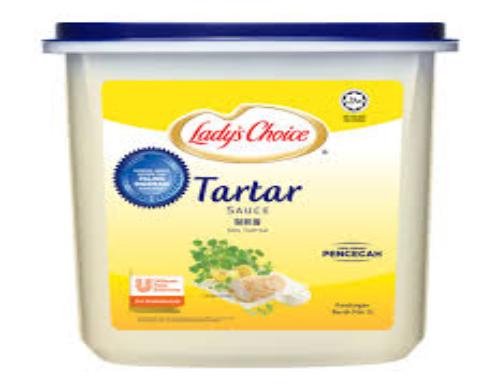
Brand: Lady's Choice
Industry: Food